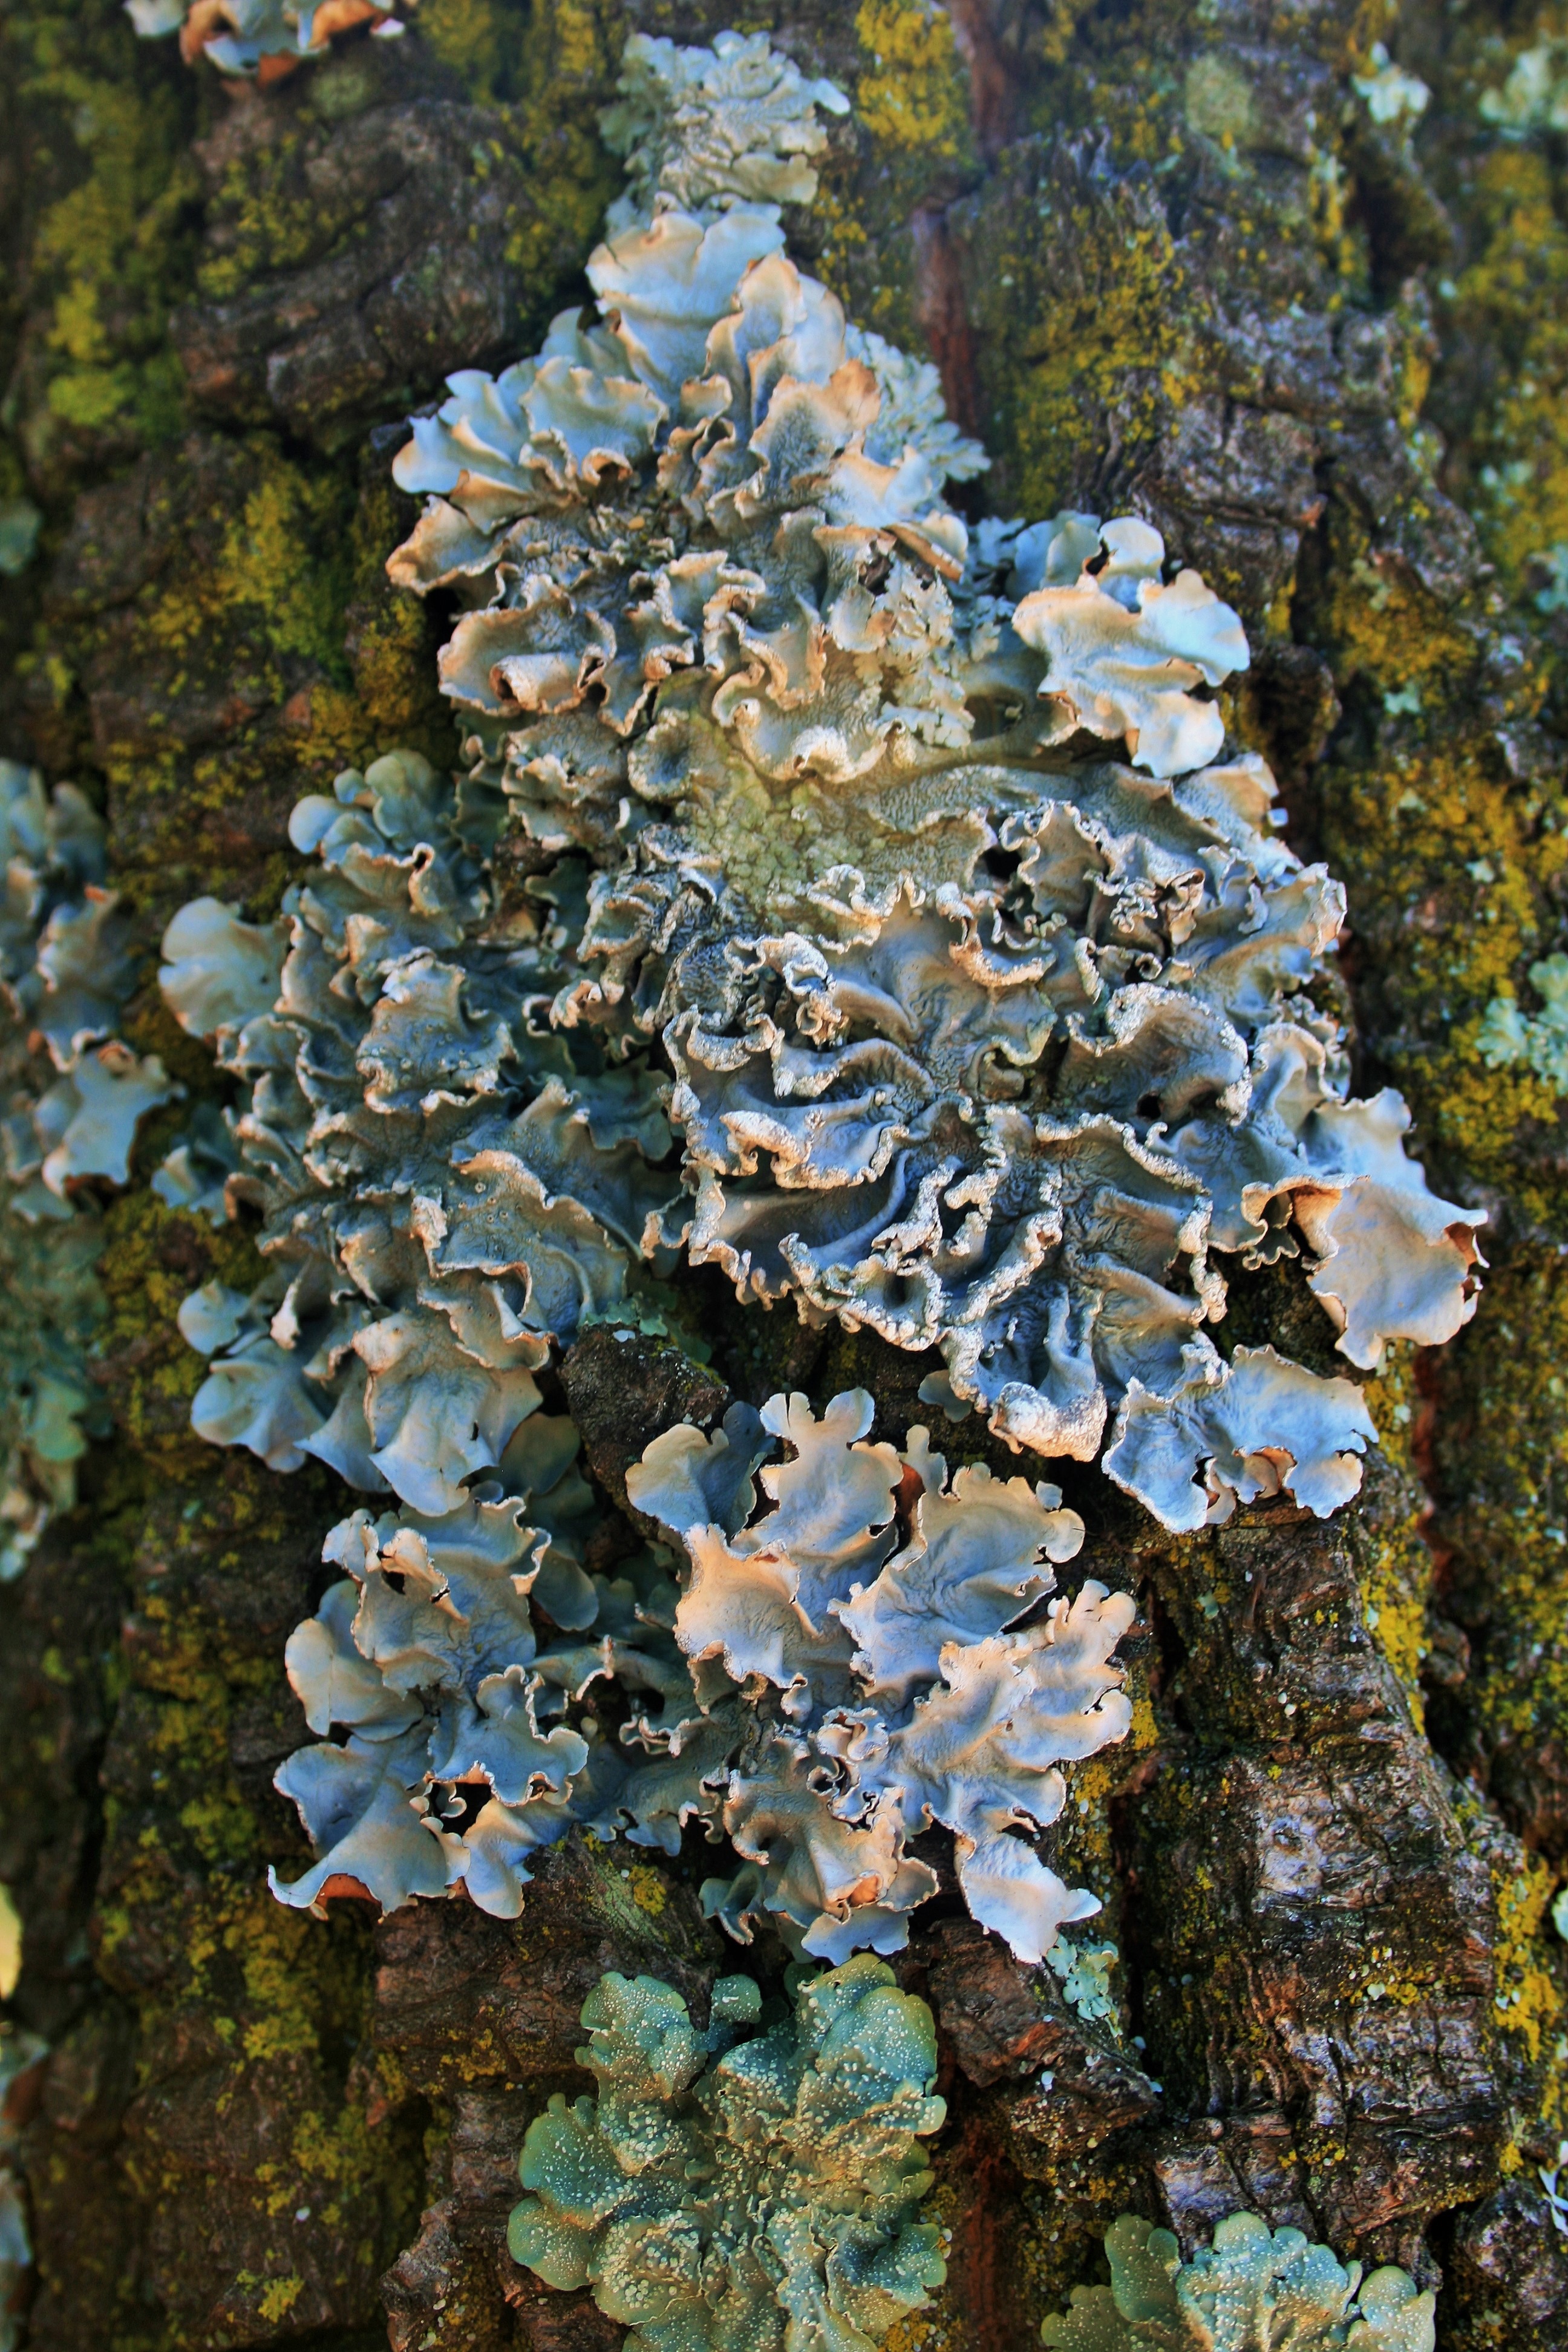
tree, nature, forest, branch, blossom, growth, plant, wood, texture, leaf, flower, frost, trunk, moss, bark, environment, herb, natural, autumn, botany, agriculture, garden, flora, season, botanical, surface, wildflower, lichen, outdoors, vegetation, shrub, woodland, horticulture, organic, mossy, flowering plant, woody plant, land plant